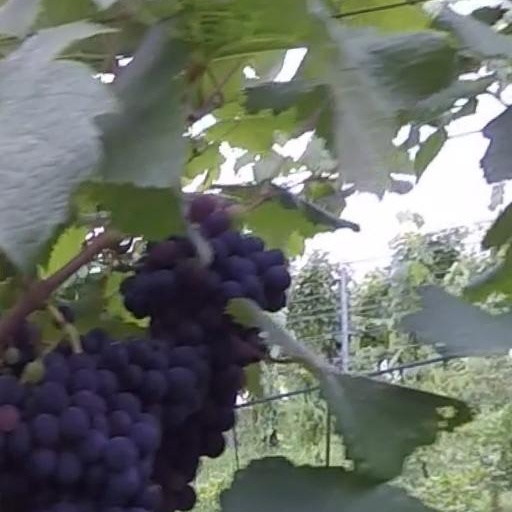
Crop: grape